Avia Motors

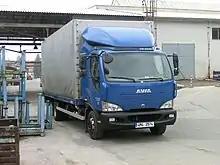
Avia D 120

Avia began a new era after the acquisition . A new company "Avia Ashok Leyland Motors SRO (AALM)" was formed. Sales in 2006 reached 650 units. Sales demand remained strong in the home market and in the UK, Spain, Hungary and Ireland. In 2006 in Ireland, Avia had a 16% market share of its segment. In 2006 the new 160 and 185 hp Cummins powered Euro IV models and the D120 were launched, the latter with gcw (gross combination weight) of up to 22000 kg for drawbar operation.